Answer in natural language. How many Windows are visible in the scene? Choose between the following options: 3, 2, 4, 0 or 1
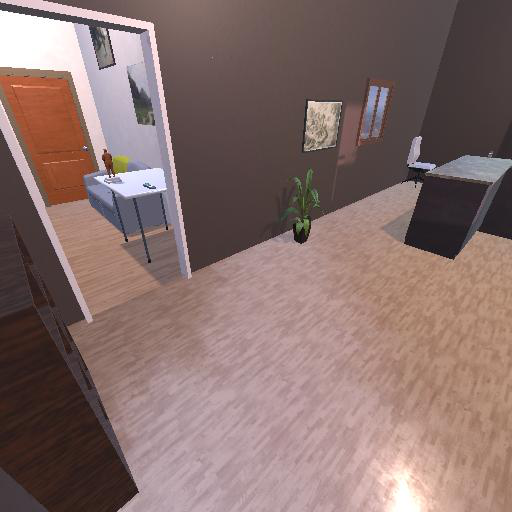
<answer>1</answer>